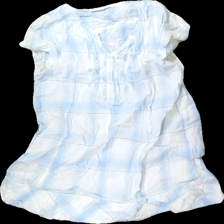
View: front
Type: Dress
Category: Ladies
Brand: Almia
Colors: White, Blue
Material: 100% cotton
Pattern: Checkered print
Cut: Regular, V-collar
Size: 46
Season: All
Stains: Major
Damage: stained
Damage location: top right
Price range: <50
Recommended usage: Export